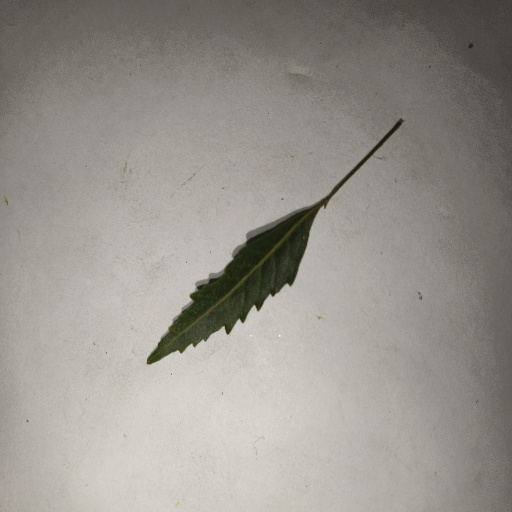
Species: Neem
Leaf condition: Healthy Leaf